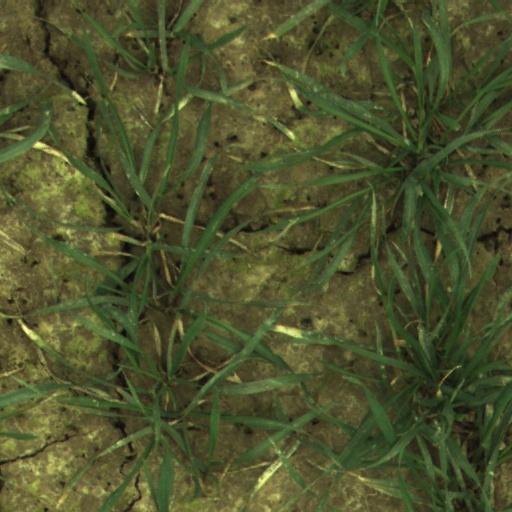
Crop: wheat